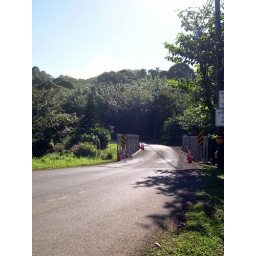
Here is the bridge over the Waihini river if front of the house